Angel Warriors

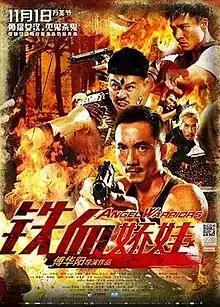
Film poster

Angel Warriors is a 2013 Chinese action film directed by Fu Huayang and starring Collin Chou, Yu Nan, Xing Yu and Andy On. It was filmed on location in China and Thailand. The film held its premier in Beijing on 28 October 2013 and was released throughout China four days later on 1 November 2013.